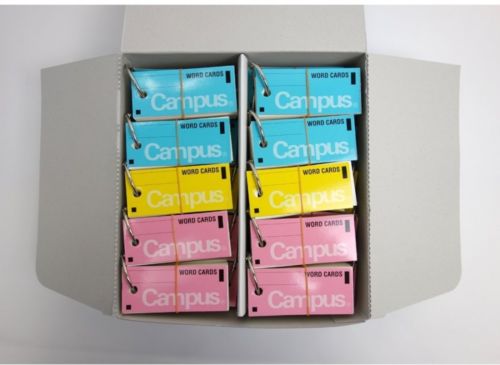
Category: stapler